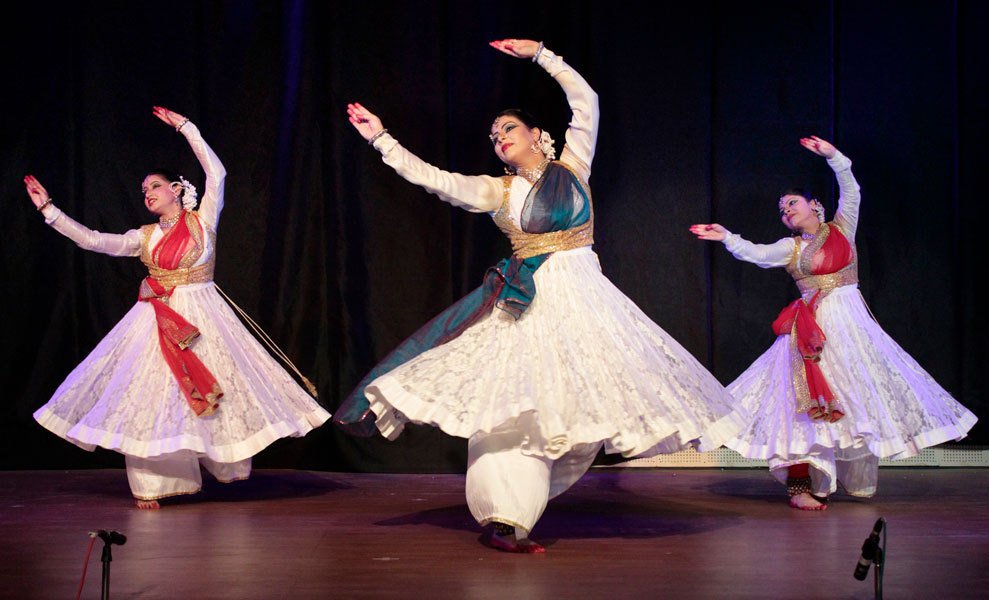
Dance form: kathak